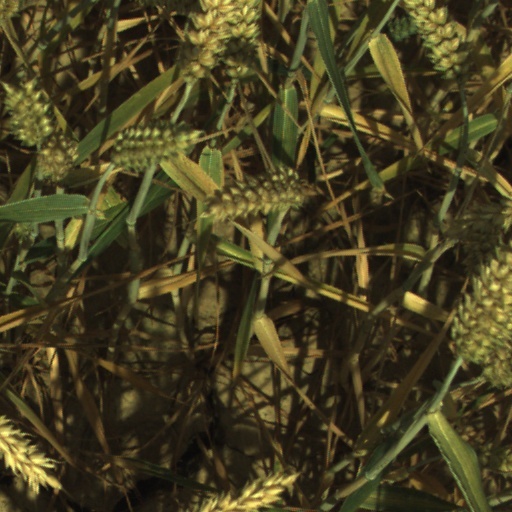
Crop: wheat